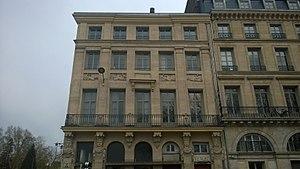
Hôtel des Sauvages
Le quai du Havre est un quai de Rouen.